Mosaic

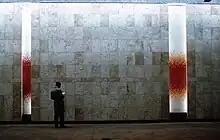
Op art ceramic mosaics together with travertine by Wojciech Fangor in a railway station in Warsaw, Poland (1963)

Mosaics have developed into a popular craft and art, and are not limited to professionals. Today's artisans and crafters work with stone, ceramics, smalti, shells, art glass, mirror, beads, and even odd items like doll parts, pearls, or photographs. While ancient mosaics tended to be architectural, modern mosaics are found covering everything from park benches and flowerpots to guitars and bicycles. Items can be as small as an earring or as large as a house.